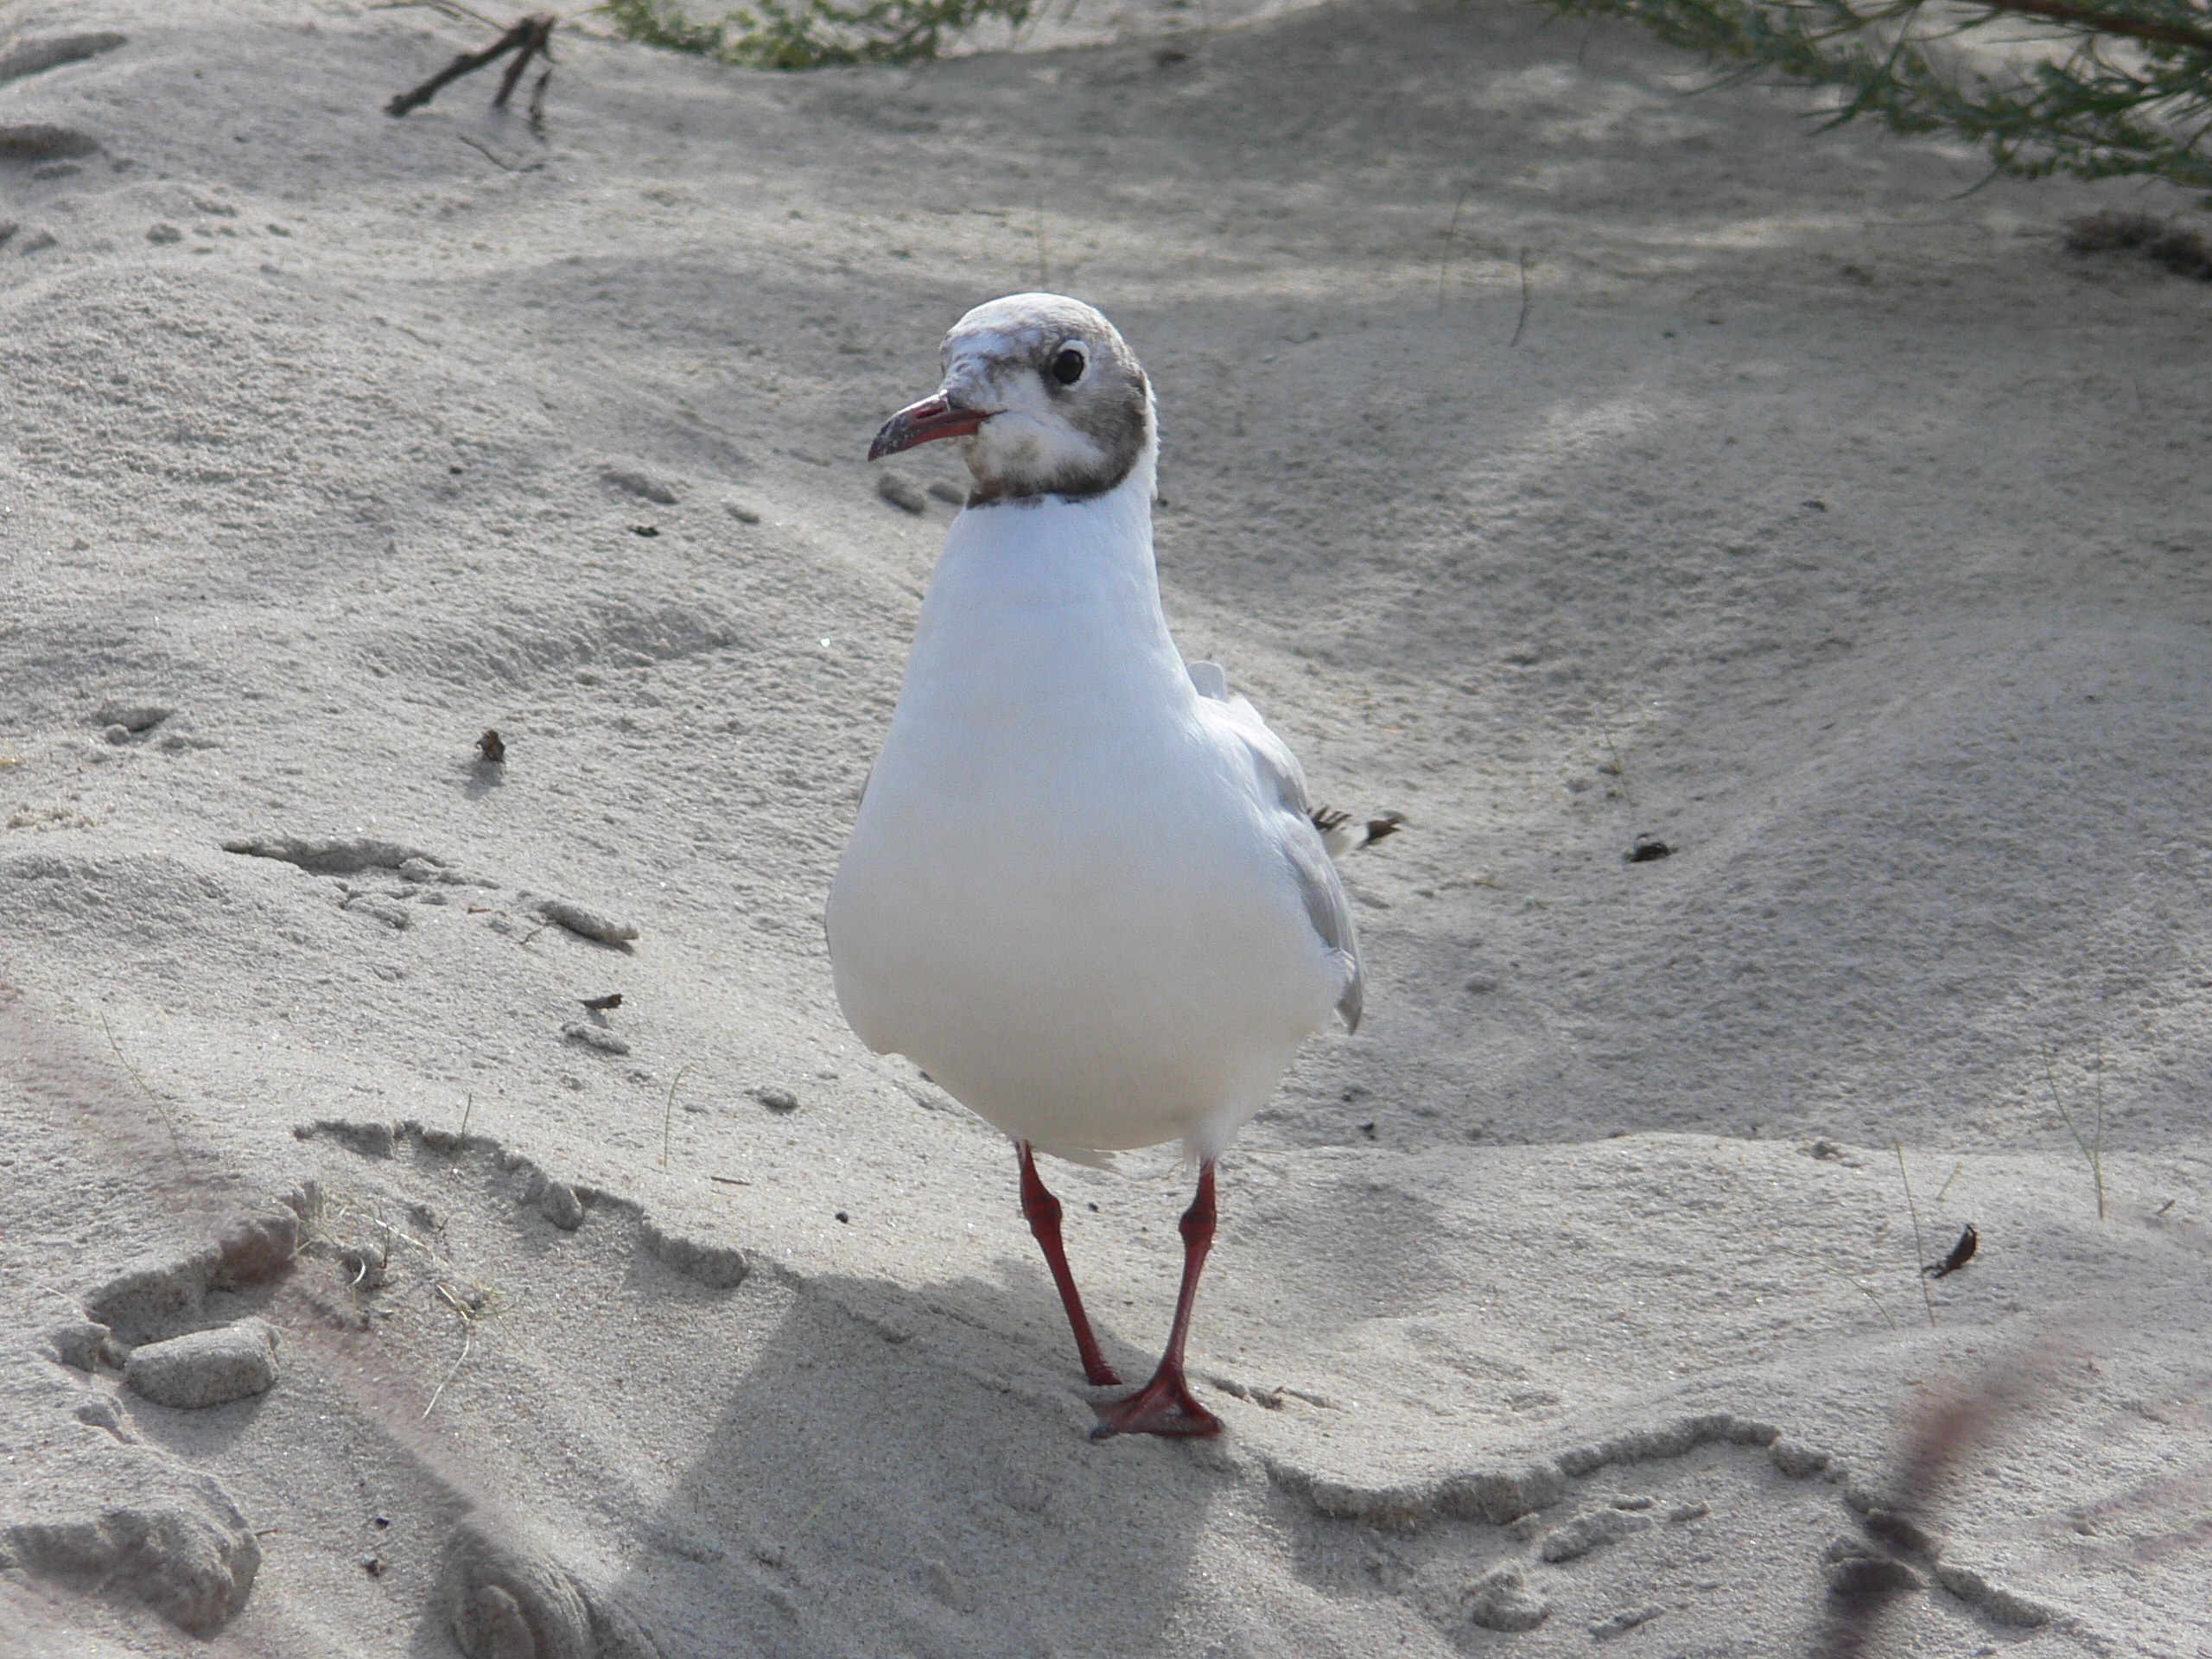
sea, sand, bird, animal, seabird, seagull, wildlife, gull, beak, fauna, vertebrate, mew gull, mew, charadriiformes